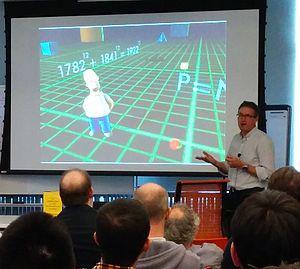
Jeff Westbrook est un scénariste et producteur américain principalement connu pour son travail sur les séries télévisées Les Simpson et Futurama.